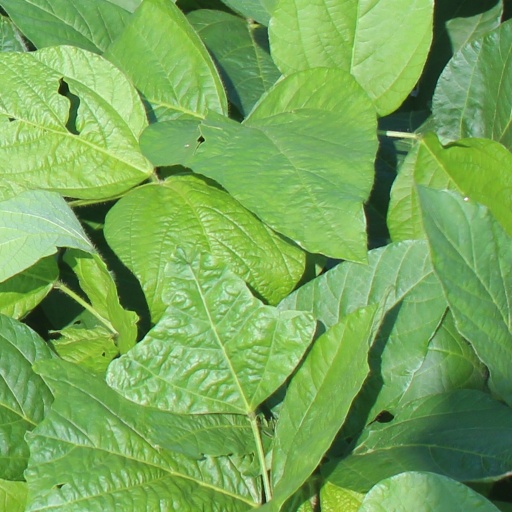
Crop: soybean